Ken Ham

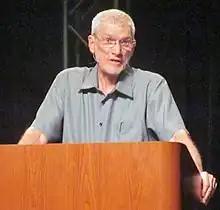
Ham speaking at the Creation Museum in 2014

As CSF's work expanded, Ham moved to the United States in January 1987 to engage in speaking tours with another young Earth creationist organisation, the Institute for Creation Research (ICR). His "Back to Genesis" lecture series focused on three major themes – that evolutionary theory had led to cultural decay, that a literal reading of the first eleven chapters of the Book of Genesis contained the true origin of the universe and a pattern for society, and that Christians should engage in a culture war against atheism and humanism. With his popularity growing in the United States, Ham left ICR in 1994 and, with colleagues Mark Looy and Mike Zovath, founded Creation Science Ministries with the assistance of what is now Creation Ministries International (Australia). In 1997, Ham's organisation changed its name to Answers in Genesis.